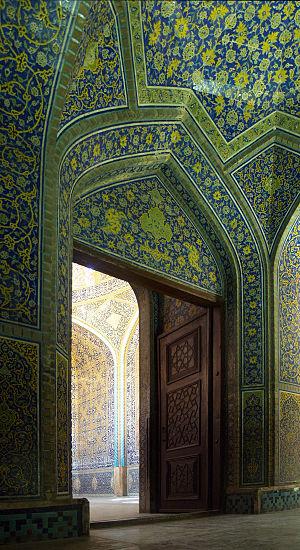
En construction, un carreau, éventuellement suivi d'un nom de matière, désigne un élément carré ou parallélépipédique employé dans différents domaines. Les carreaux employés pour le pavement ou le carrelage sont des éléments en pierre naturelle ou artificielle. Les carreaux de céramique deviennent un support à l'ornementation prisé de beaucoup de cultures et de pays.